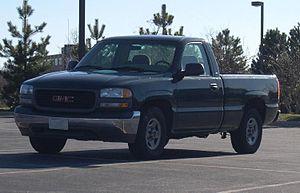
Le Silverado est le nom de la dernière gamme de pick-ups Chevrolet, il est aussi vendu par la marque GMC sous le nom de Sierra.